An Lemmens

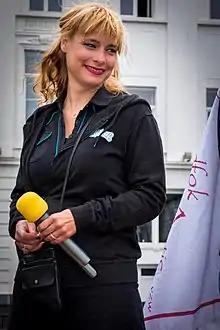
An Lemmens

An Lemmens (born 8 September 1980) is a television and radio presenter at VTM/2BE/Studio Brussel and a former VJ on TMF Belgium.